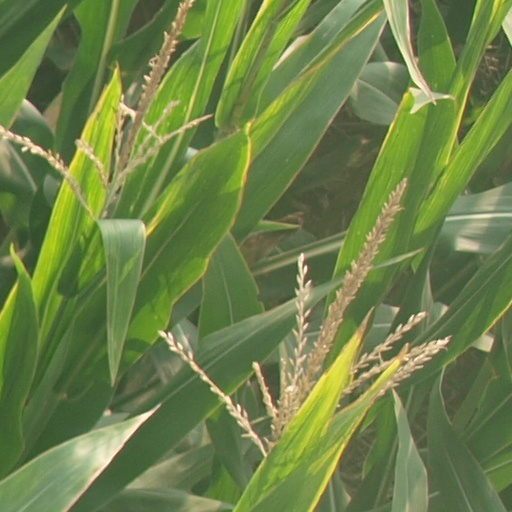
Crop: maize; corn